Green Hell (film)

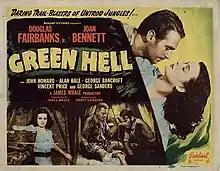
Theatrical release poster

Green Hell is a 1940 American jungle adventure film directed by James Whale, starring Douglas Fairbanks Jr. and Joan Bennett.